List of sexually active popes

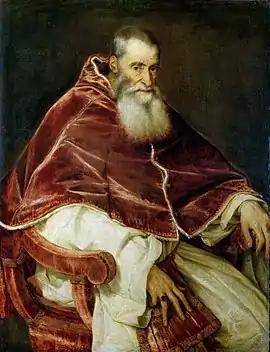
Pope Paul III Farnese had four illegitimate children and made his illegitimate son Pier Luigi Farnese the first duke of Parma.

This is a list of sexually active popes, Catholic priests who were not celibate before they became pope, and those who were legally married before becoming pope. Some candidates were allegedly sexually active before their election as pope, and others were thought to have been sexually active during their papacies. A number of them had children.